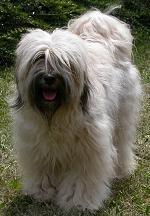
Tibetan_terrier